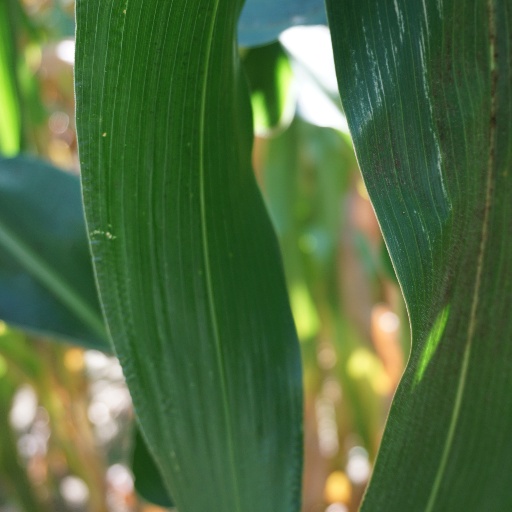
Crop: maize; corn